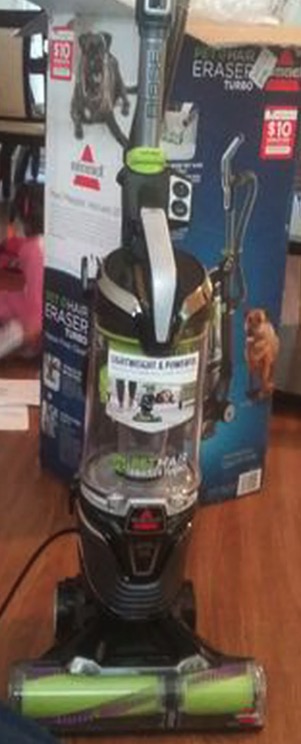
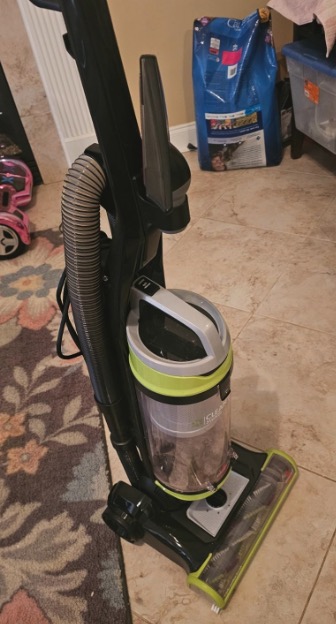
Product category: items_vacuum
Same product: no